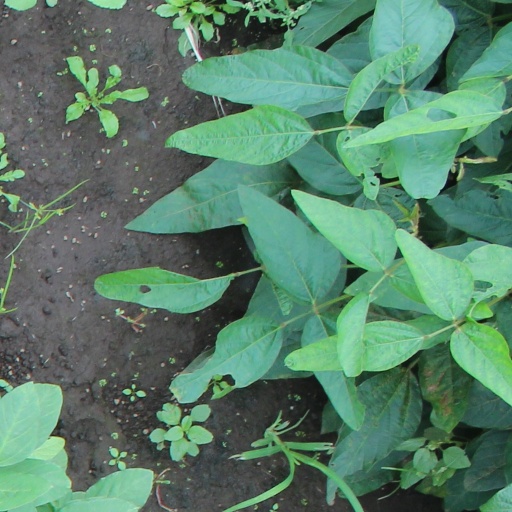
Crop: soybean